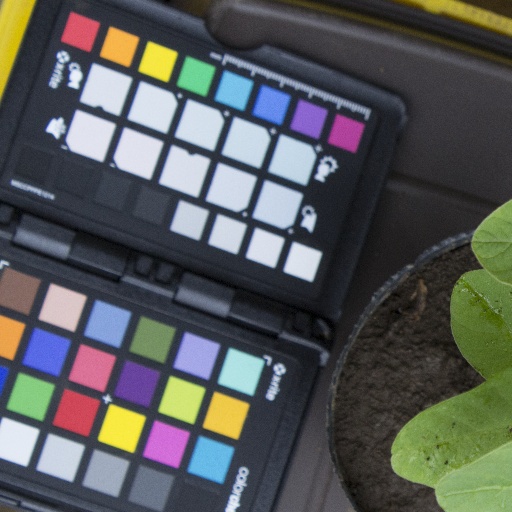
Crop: soybean